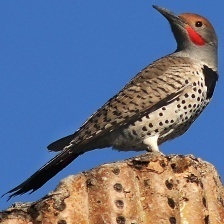
Species: NORTHERN FLICKER
Scientific name: COLAPTES AURATUS